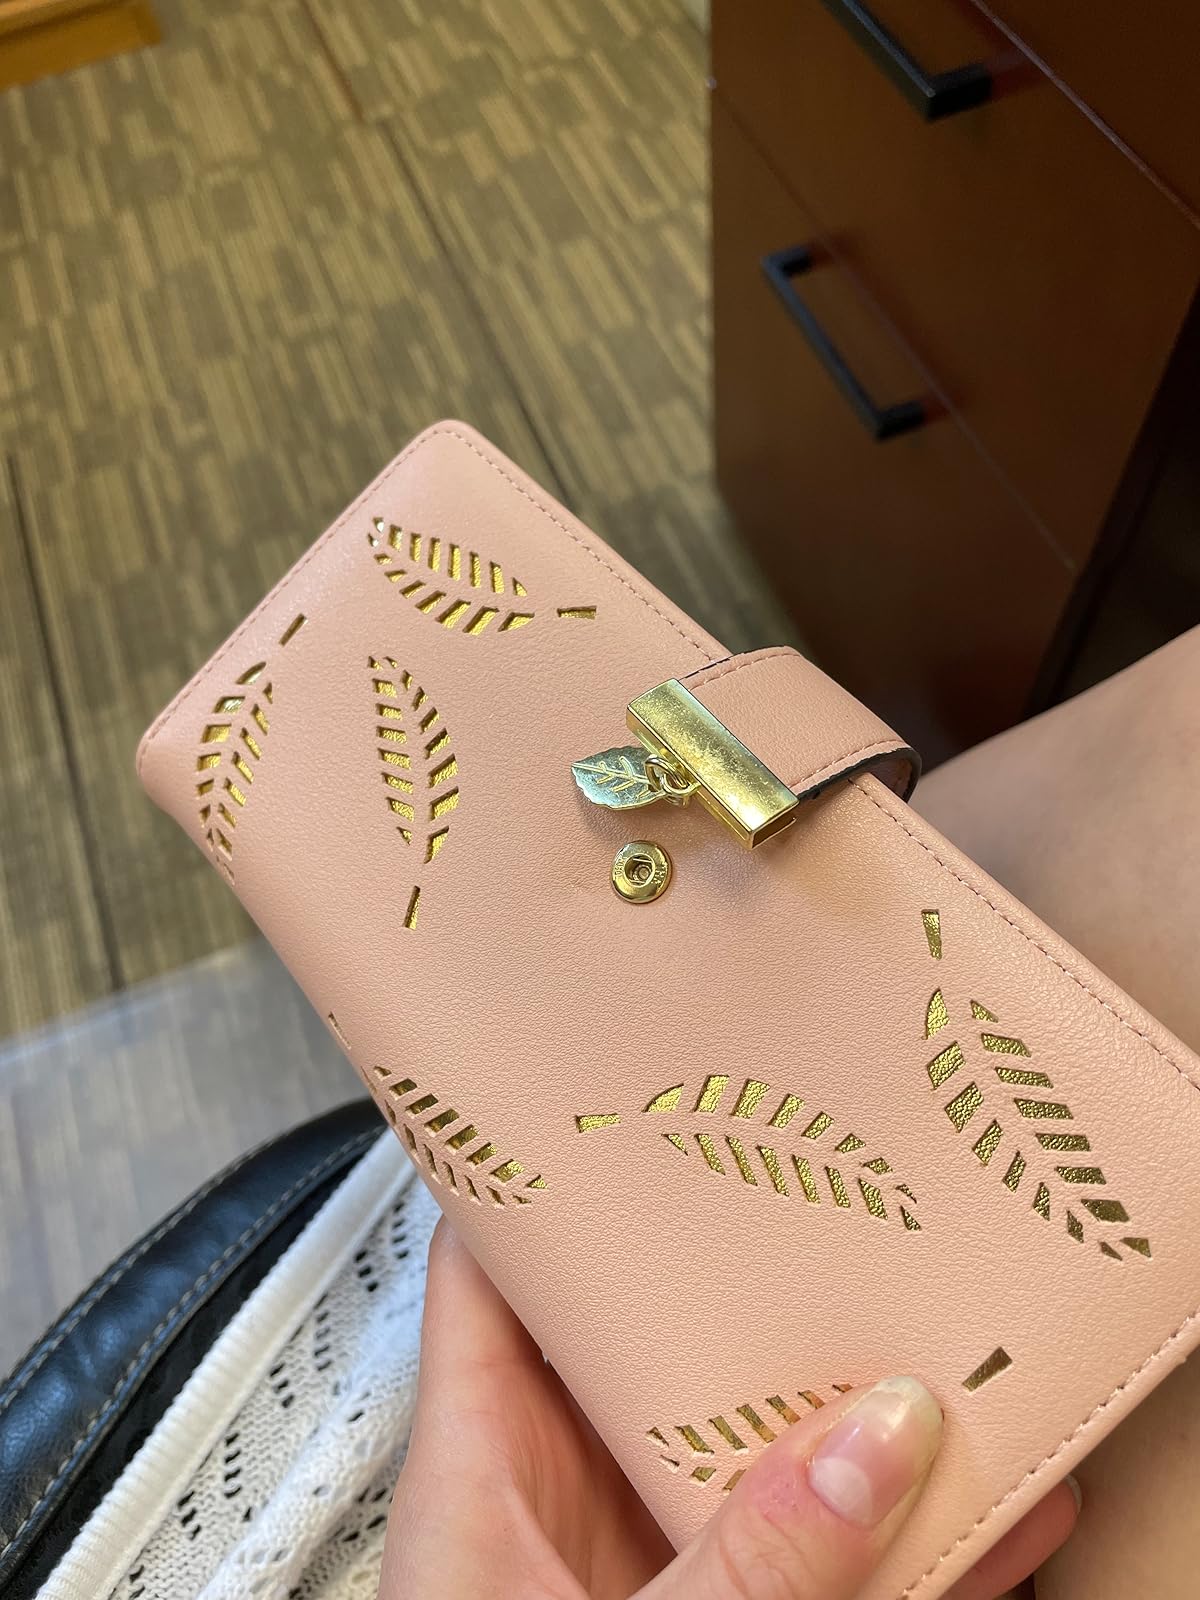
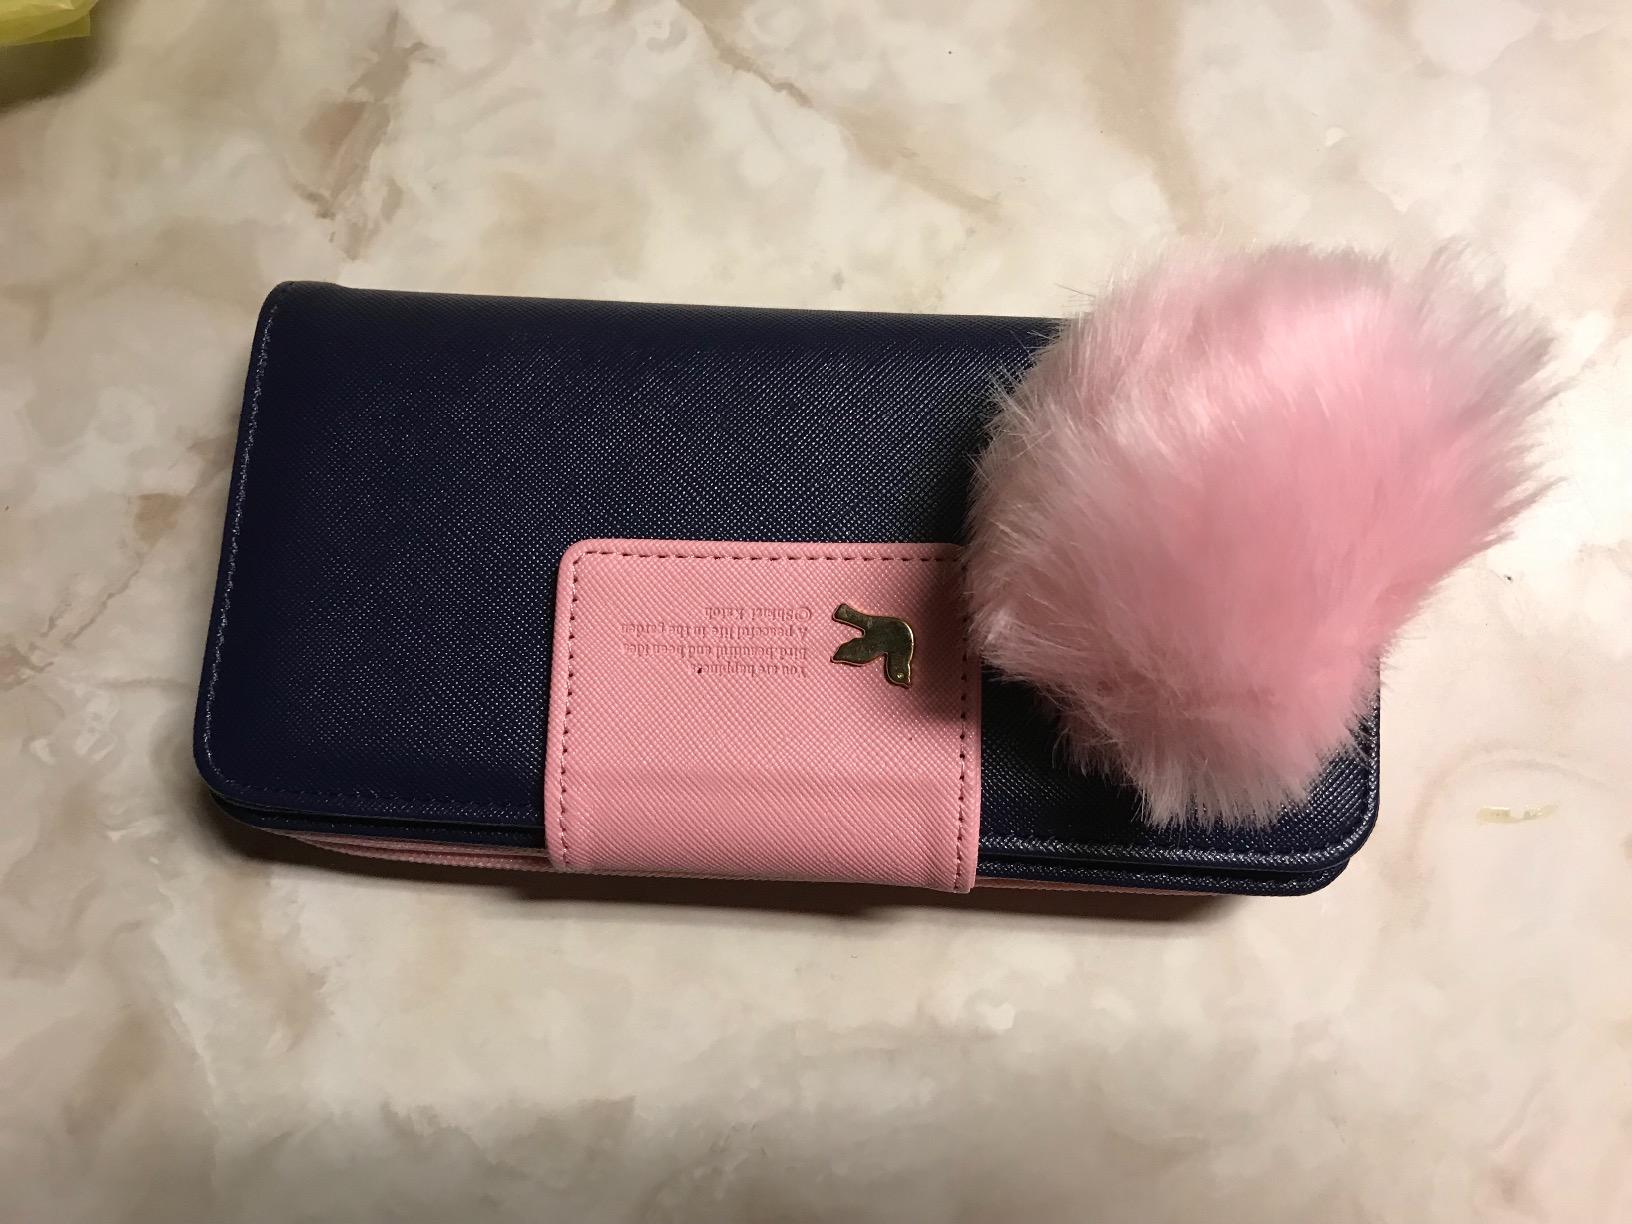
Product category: accessories_handbag
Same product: no